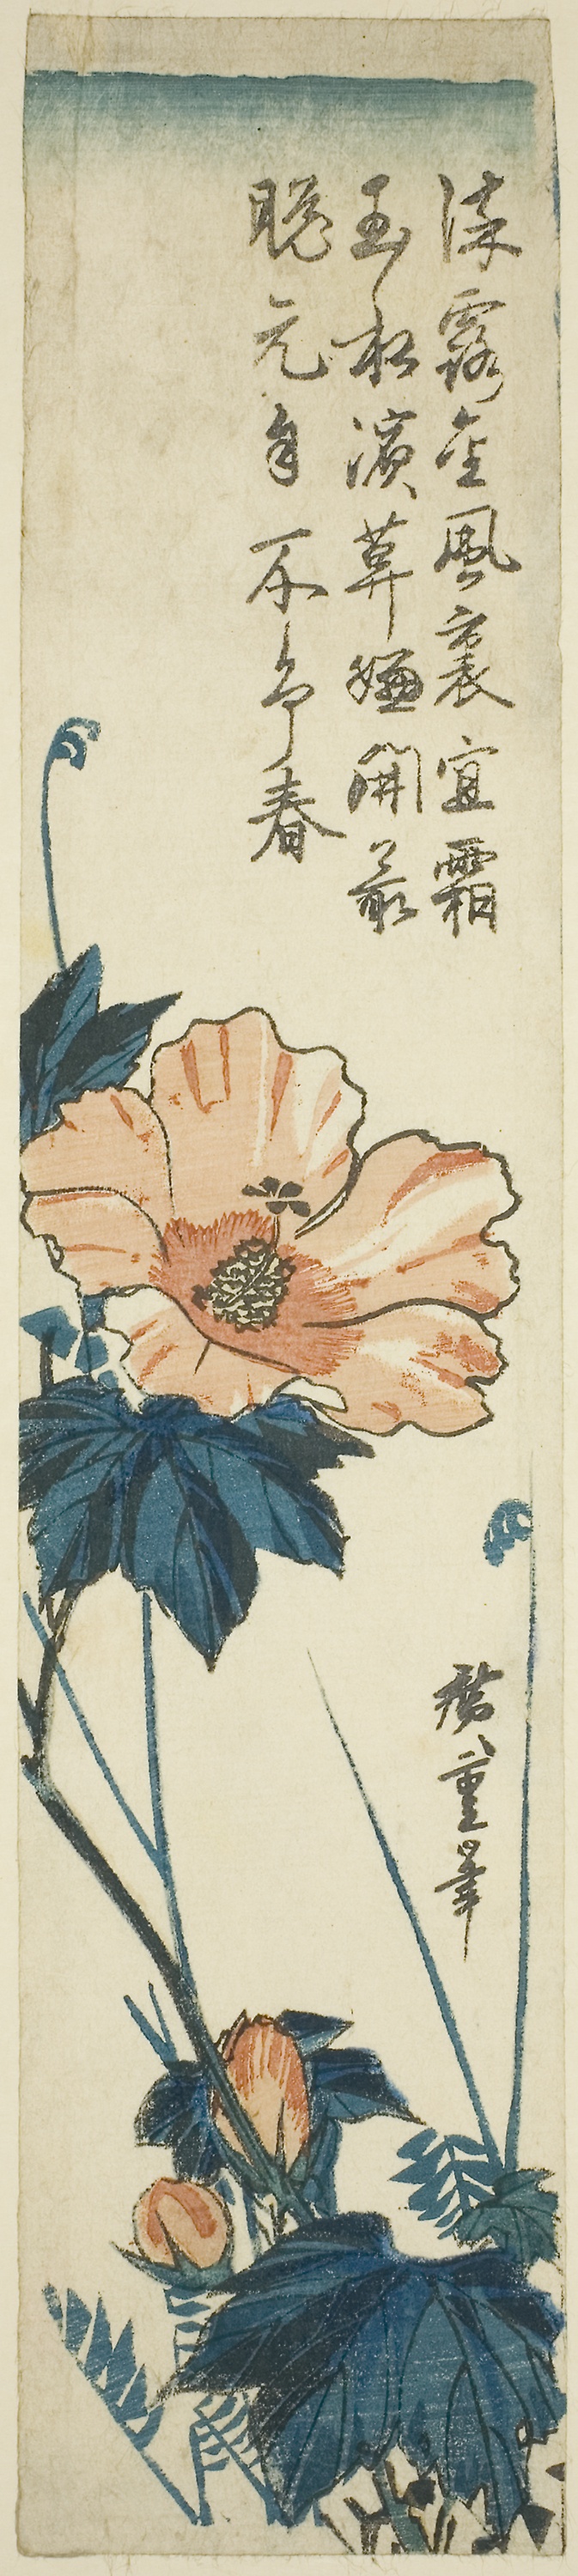
flower, botany, plant, chrysanths, watercolor paint, drawing, petal, illustration, sketch, flowering plant, sunflower, wildflower, peony, art